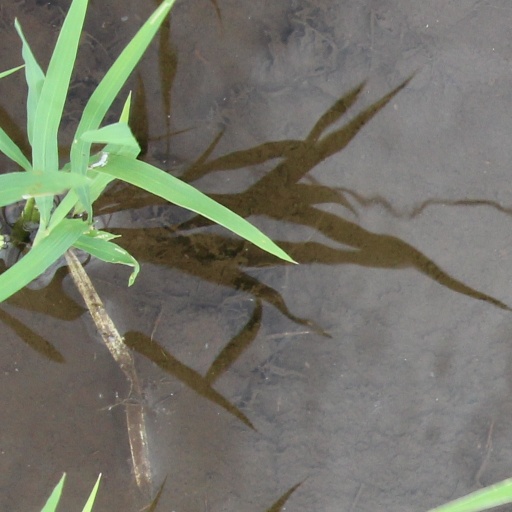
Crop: rice